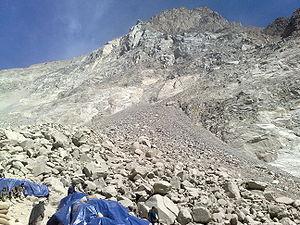
La vallée de la Hunza est une vallée située dans la région autonome du Gilgit-Baltistan, au Pakistan. La vallée de la Hunza se trouve au nord-ouest de la rivière Hunza, à une altitude d'environ 2 500 m. Elle couvre une superficie de 7 900 km².